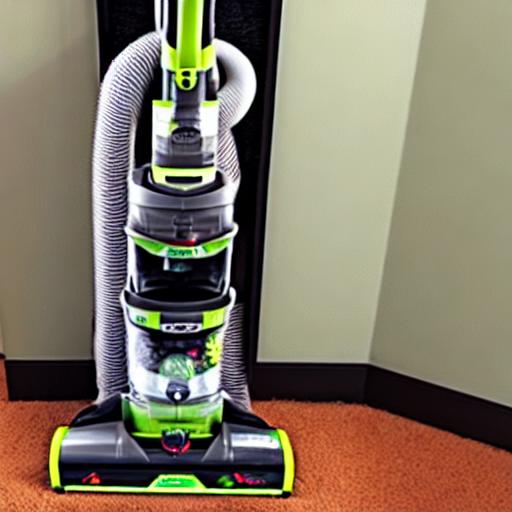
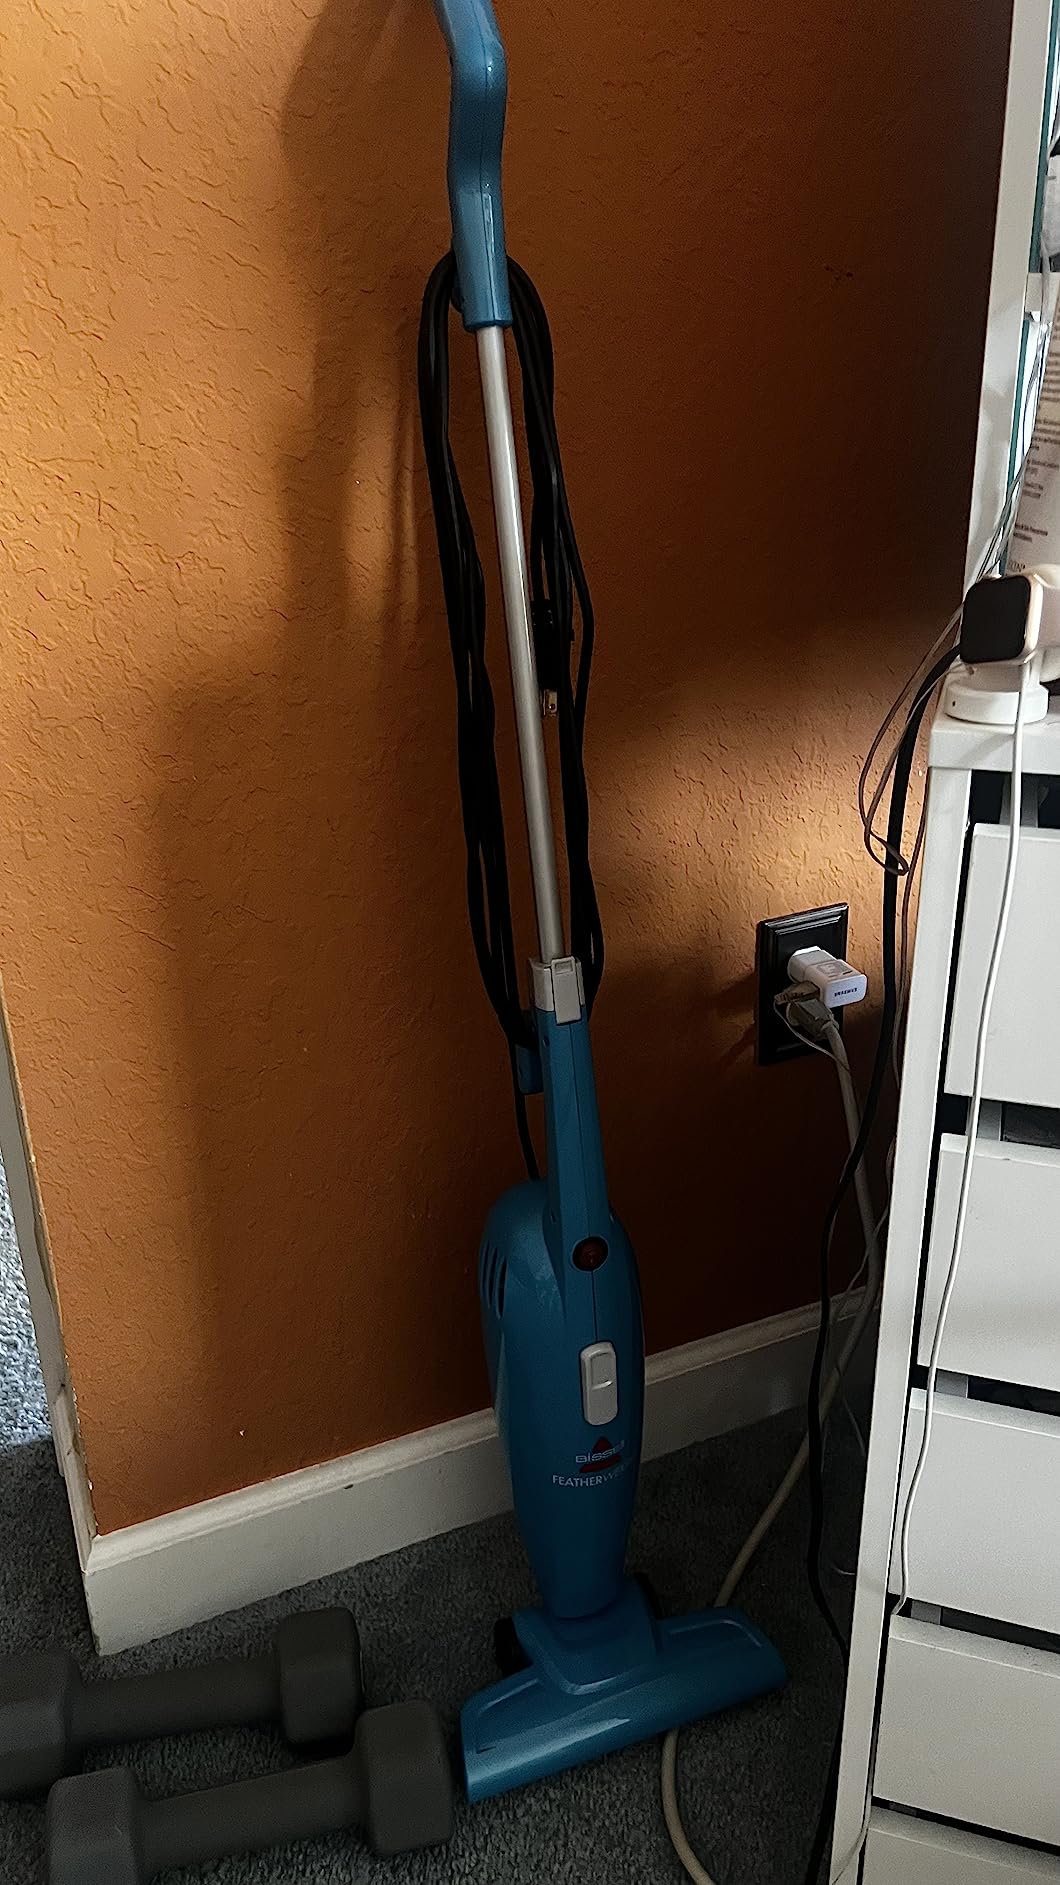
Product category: items_vacuum
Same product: no